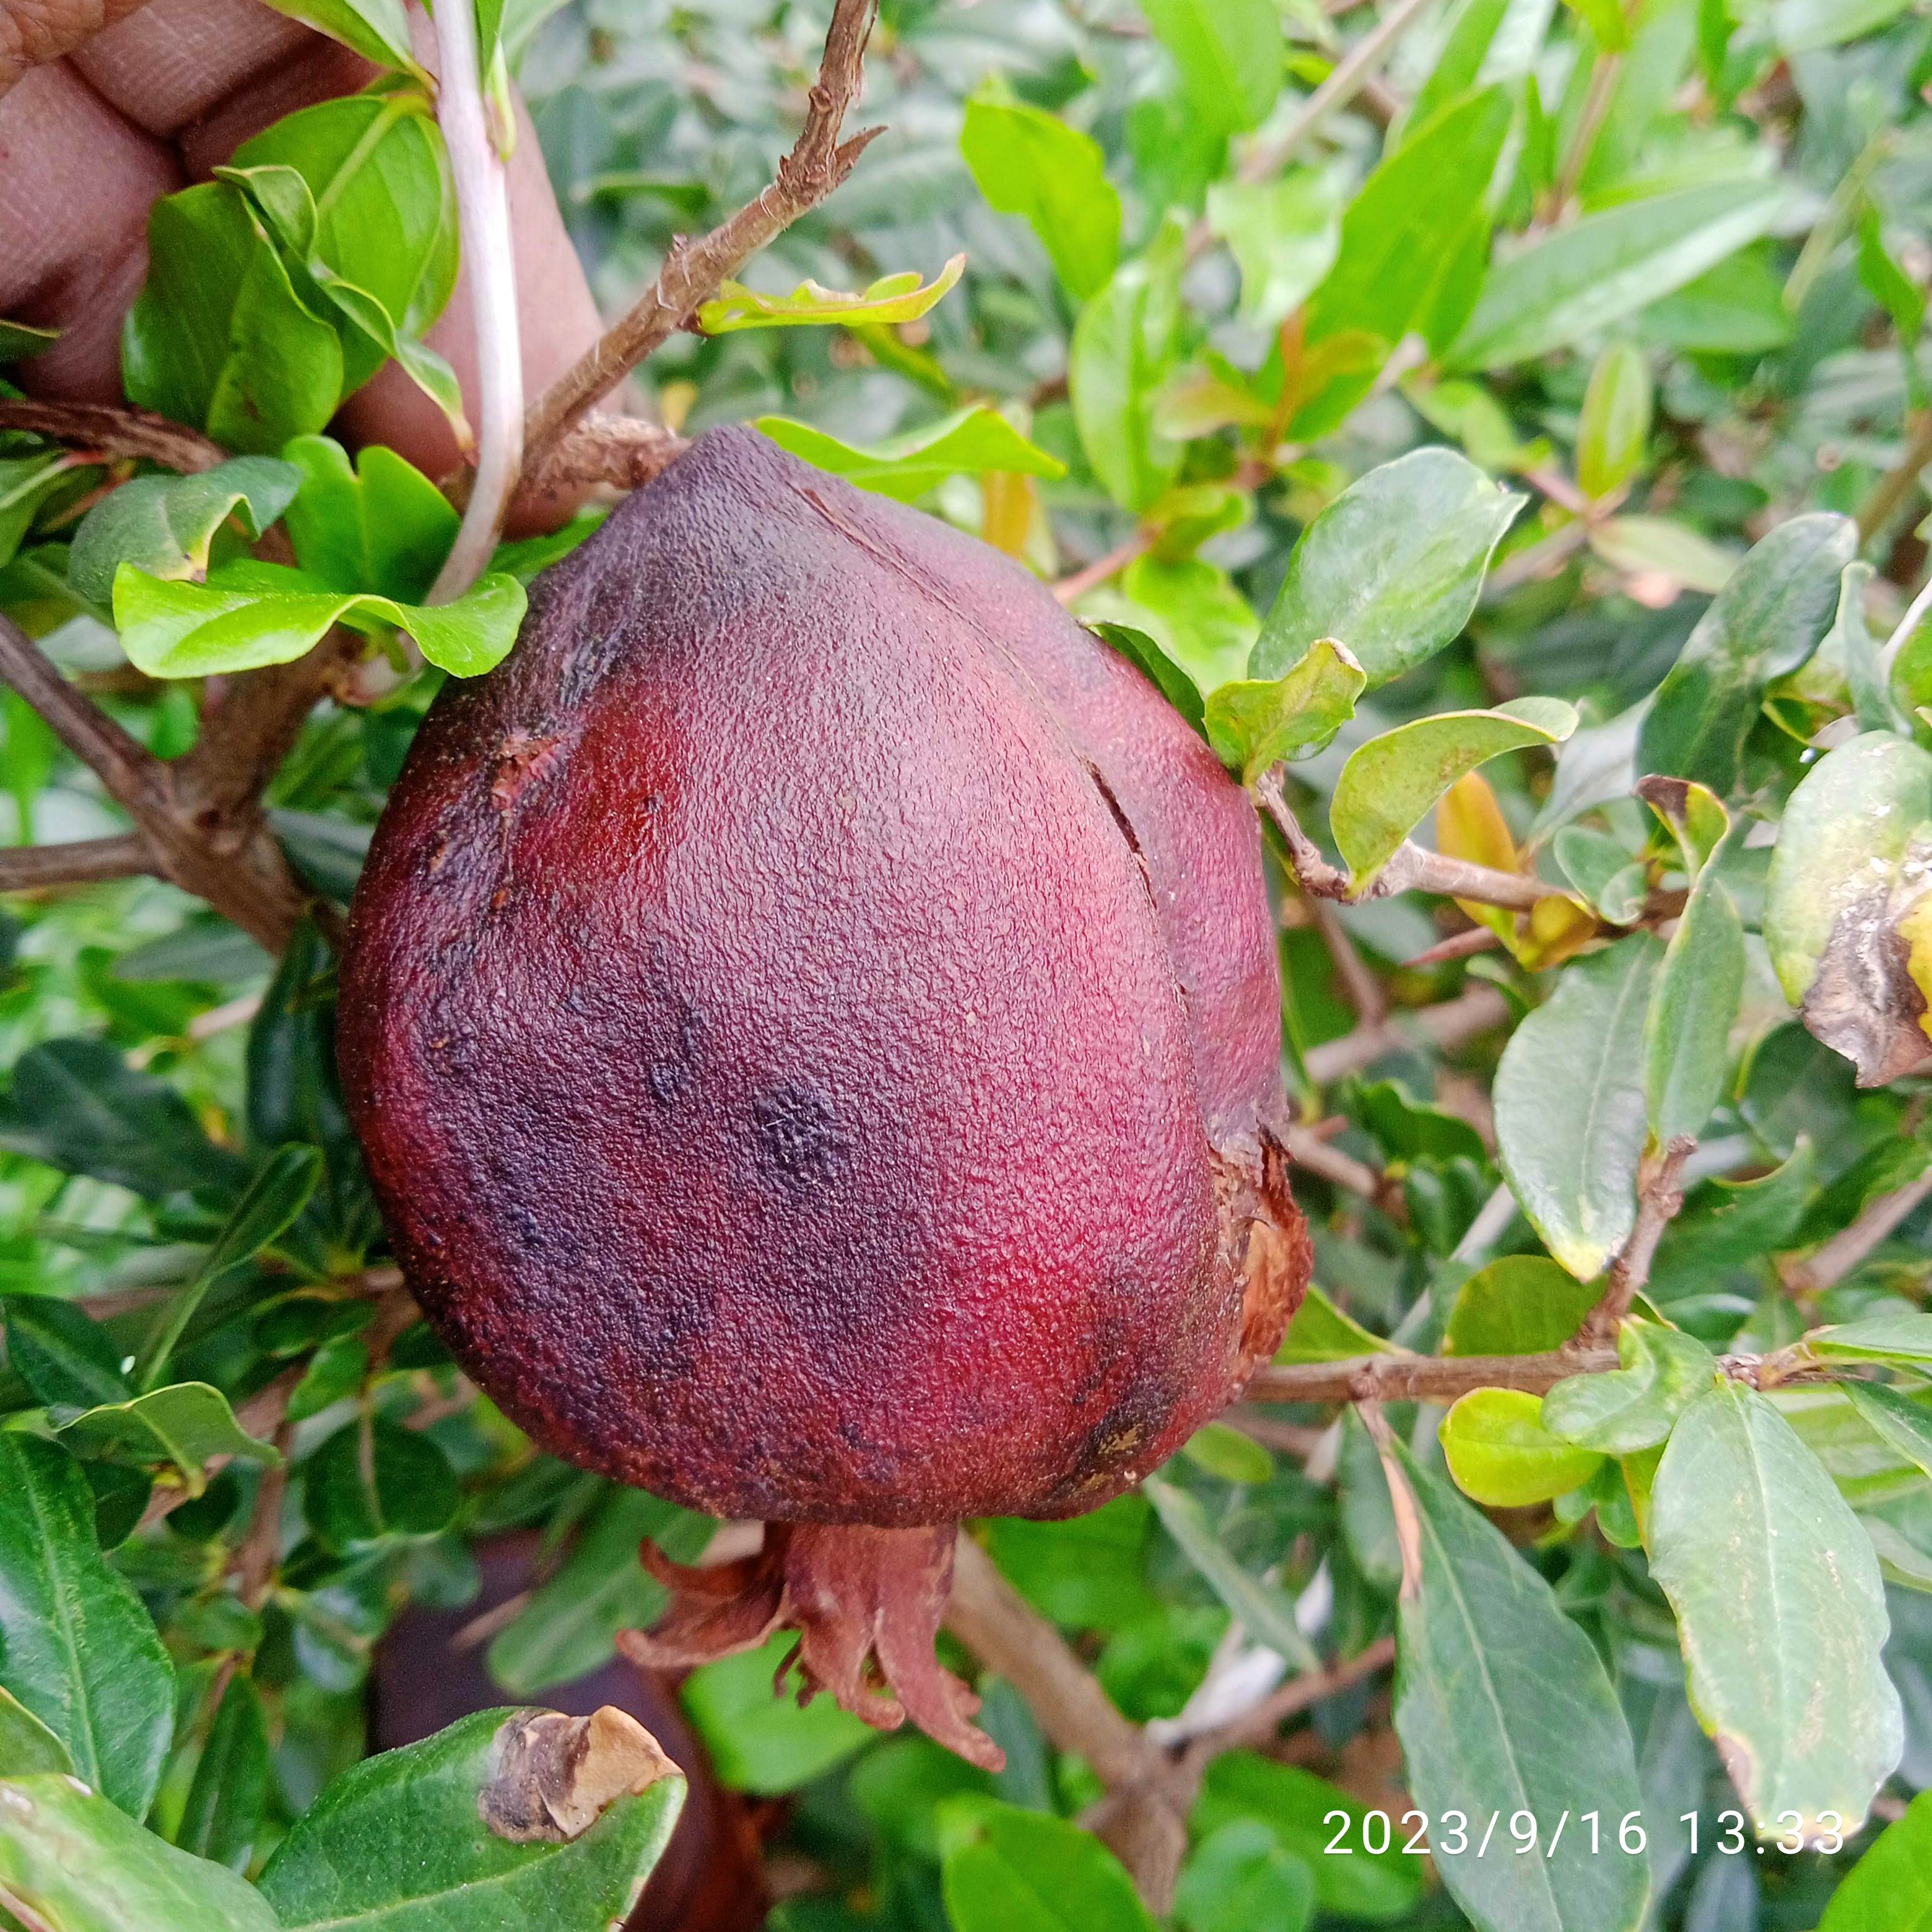
Label: Alternaria